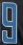
Number: 9